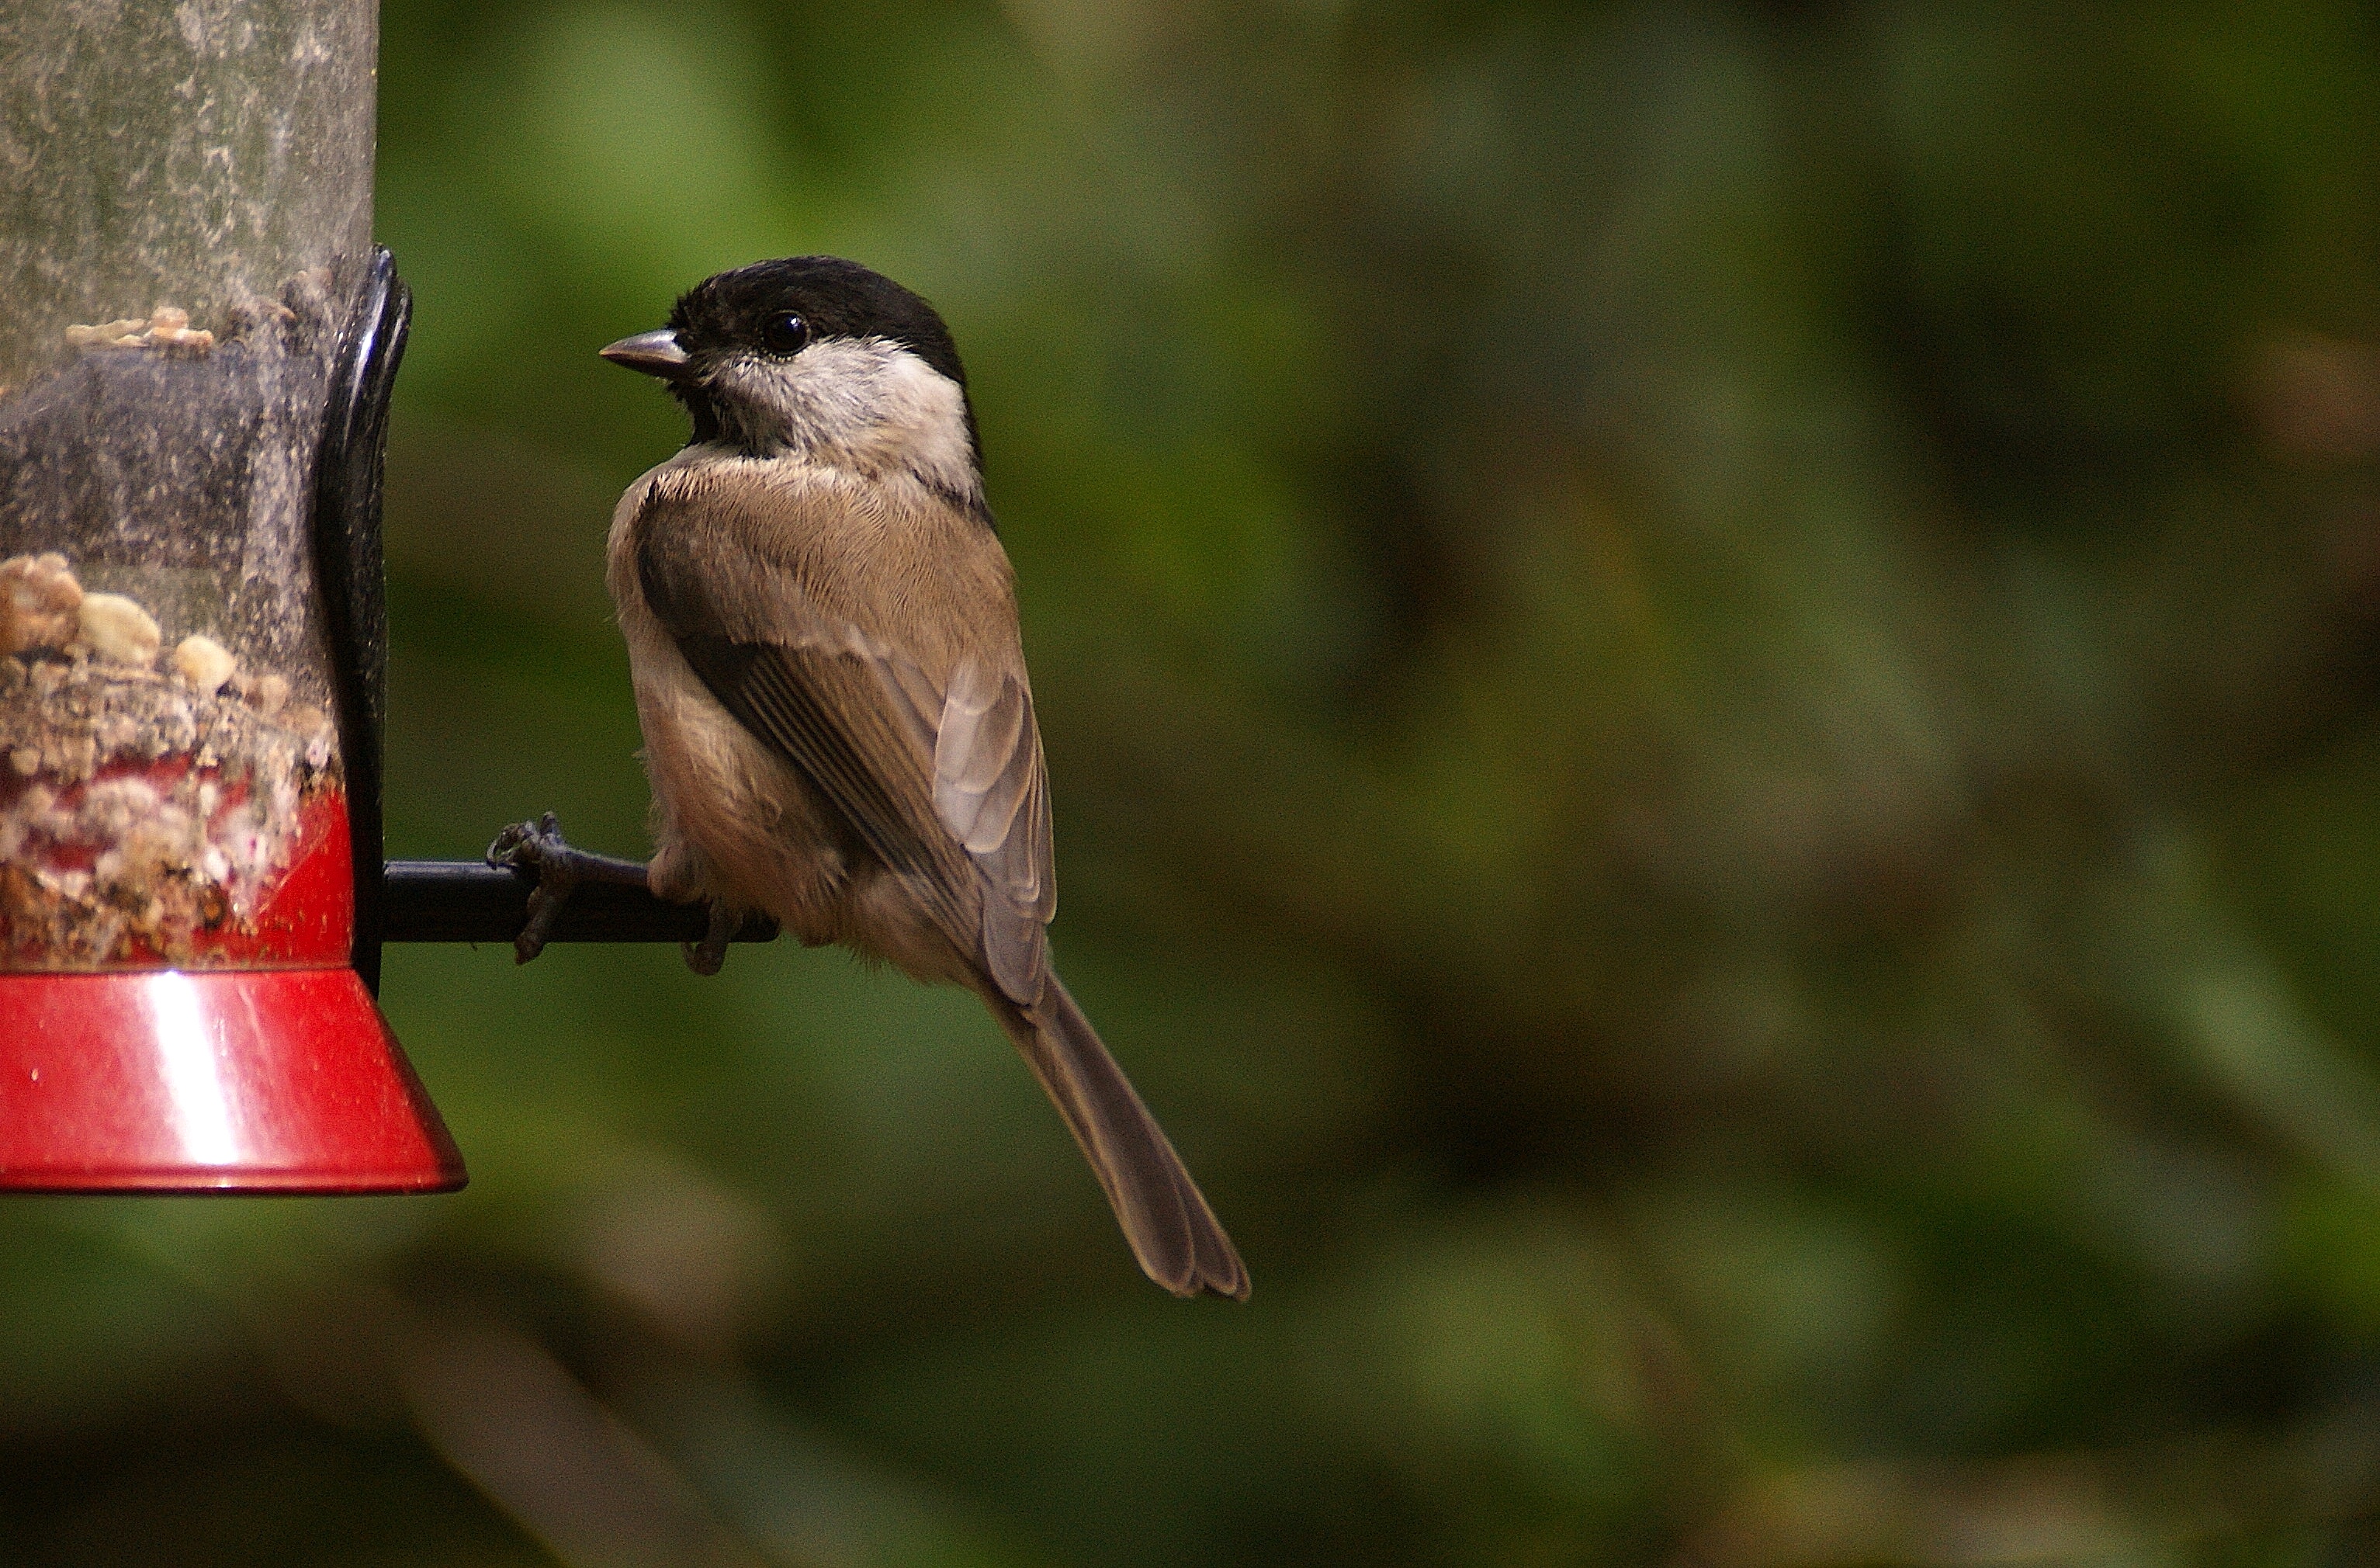
watch, nature, forest, branch, bird, wildlife, feed, beak, fauna, bird seed, feeding, vertebrate, sparrow, finch, nature conservation, feeding place, small bird, house sparrow, perching bird, emberizidae